British Vacuum Council

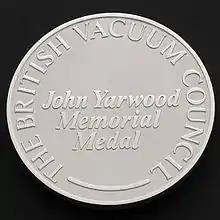
The medal awarded with the British Vacuum Council's Senior Prize

In 1988 the BVC Medal and Prize was first awarded for distinguished contributions to British scientific research in the fields of vacuum science, surface science, thin films or any related topic in which vacuum science and engineering play an important role. It was presented to Prof R H Williams at the 1st European Vacuum Conference held at Salford in April 1988, immediately before the Annual Address. It was also felt that the presenter of the Annual Address should also receive a medal. Consequently, the John Yarwood Medal was instituted for this purpose and was first presented in 1989 to Prof C T Campbell. The John Yarwood Memorial Medal has been established to honour the memory of Professor John Yarwood – a prominent scientist in the field of vacuum physics and one of the founders of the British Vacuum Council.